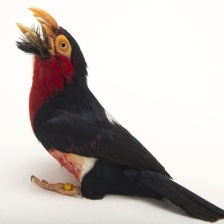
Species: BEARDED BARBET
Scientific name: LYBIUS DUBIUS